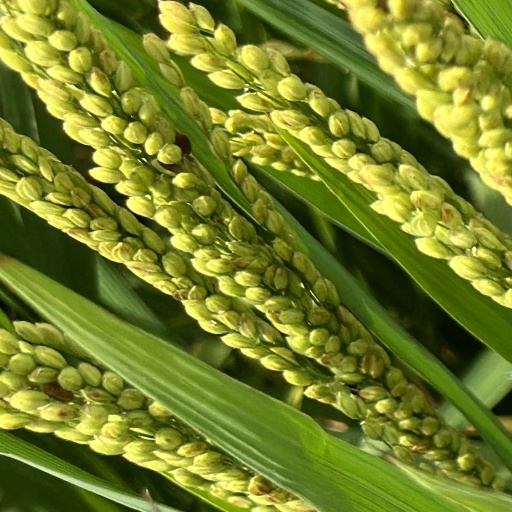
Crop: rice